America (advertisement)

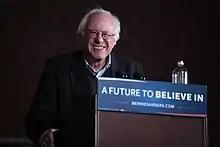
Sanders in January 2016

The advertisement features "America", a song recorded by Simon & Garfunkel for their album "Bookends" (1968).